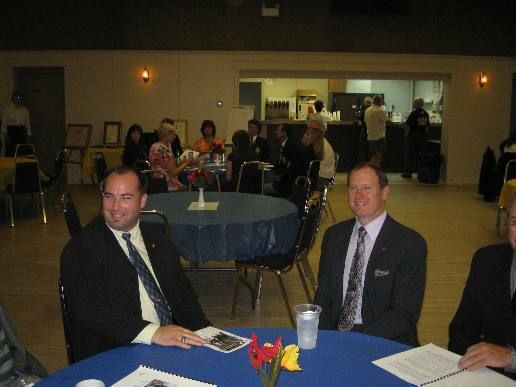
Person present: Yes